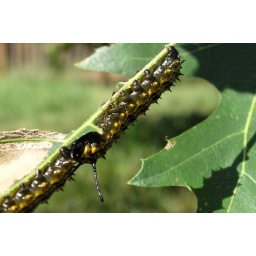
We've been studying butterflies and it just so happens our tree iscovered in catepillars! Look at these guys!